Ghassan Massoud

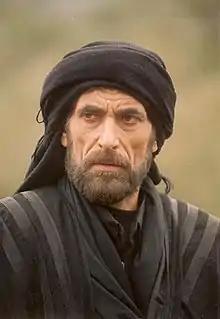
Massoud in 2003

Ghassan Massoud ( / ; born September 20, 1958) is a Syrian actor and filmmaker. He is best known in the West for his role as Saladin in Ridley Scott's 2005 film "Kingdom of Heaven".